Arkansas Highway 123

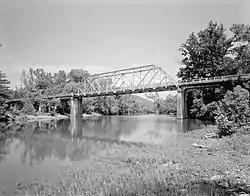
Highway 123 crosses Big Piney Creek on a 1931 Warren through truss bridge listed on the National Register of Historic Places

The route begins at Salmon Lane south of Harrison and west of Bellefonte in Boone County. It runs directly north as a section line road to North Arkansas Community College. Shortly after passing the college, Highway 123 intersects US 65B, where it terminates. As of 2016, the route had an annual average daily traffic (AADT) of 600 vehicles per day (VPD).